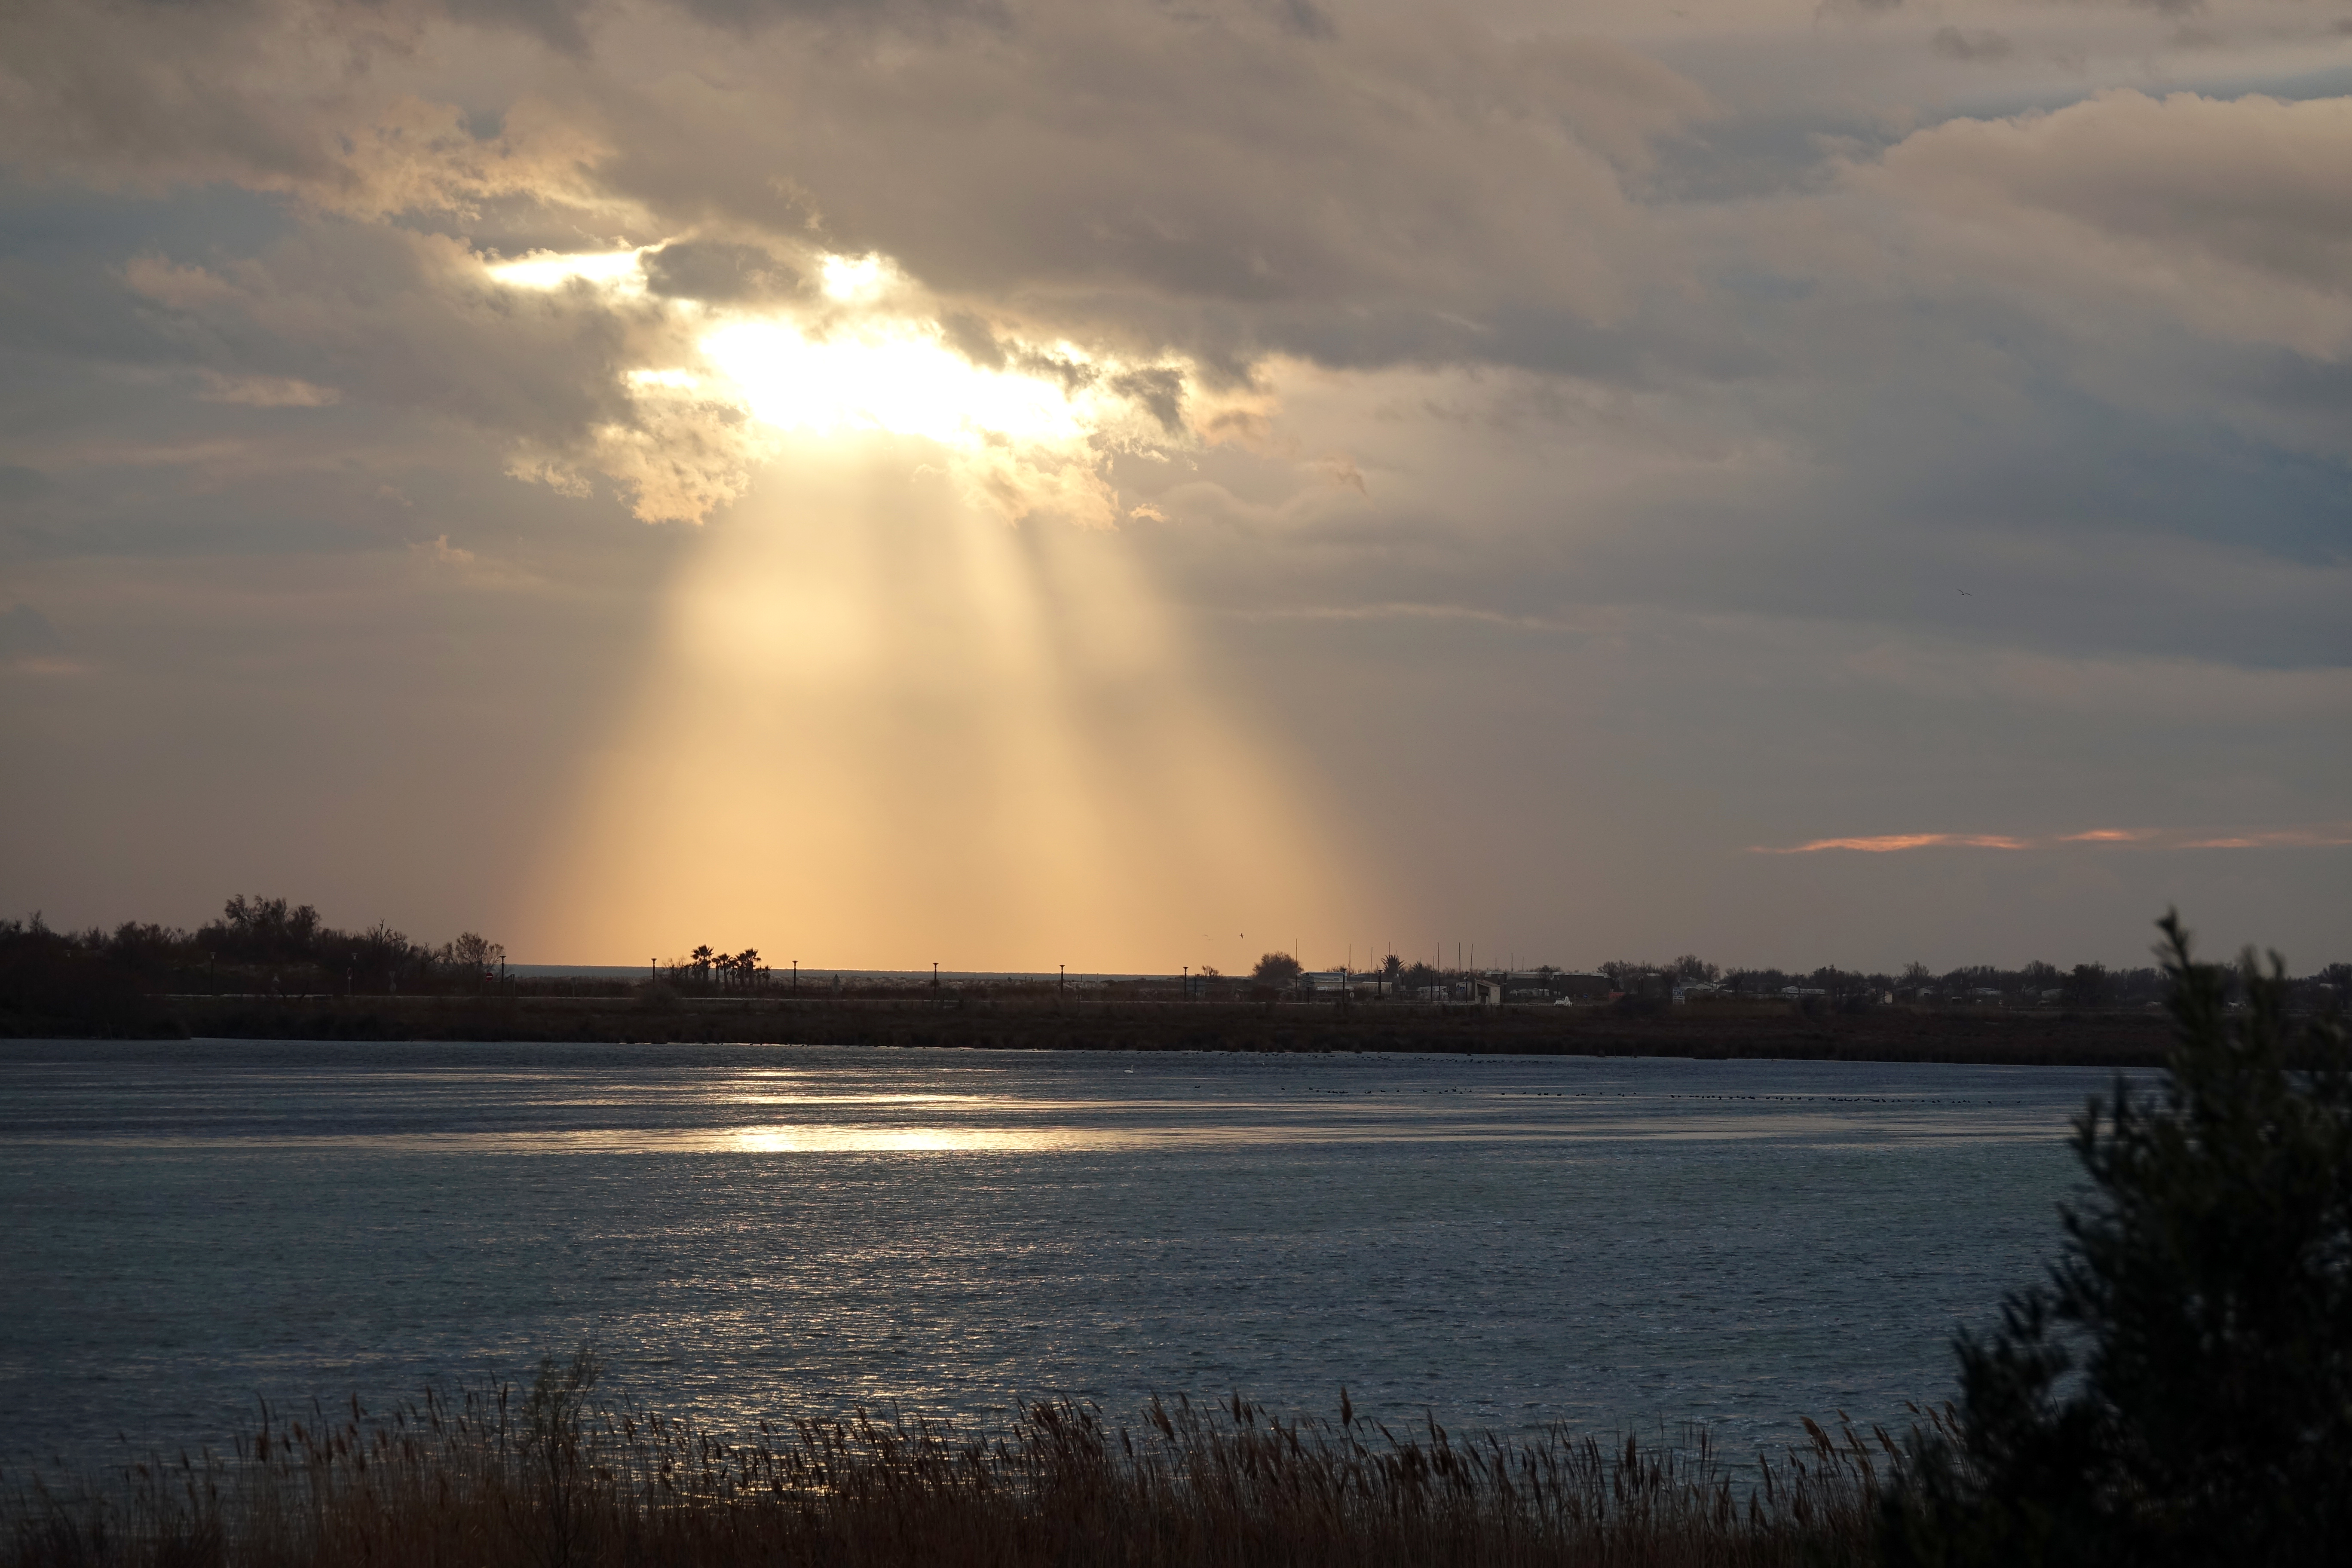
nature, sea, cloud, sunset, skylight, sun, evening, atmosphere, weather, light, sunlight, sky, water, horizon, natural landscape, atmospheric phenomenon, daytime, morning, river, reflection, lake, sunrise, waterway, tree, calm, reservoir, meteorological phenomenon, cumulus, dusk, bank, sound, loch, ocean, dawn, coast, astronomical object, bay, afterglow, city, channel